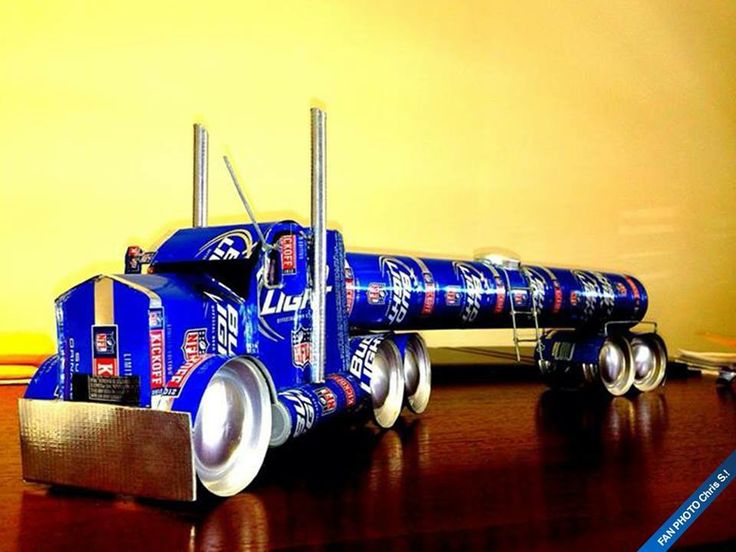
Label: metal